Fear of the dark

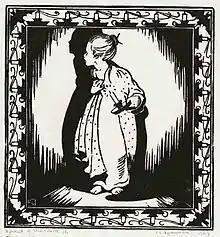
Artistic depiction of a child afraid of the dark and frightened by their shadow.

Fear of the dark is a common fear or phobia among toddlers, children and, to a varying degree, adults. A fear of the dark does not always concern darkness itself; it can also be a fear of possible or imagined dangers concealed by darkness. Most toddlers and children outgrow it, but this fear persists for some as a phobia and anxiety. When waking up or sleeping, these fears may intertwine with sighting sleep paralysis demons in some people. Some degree of fear of the dark is natural, especially as a phase of child development. Most observers report that fear of the dark rarely appears before the age of two years and roughly peaks around the development stage of four years of age. When fear of the dark reaches a degree that is severe enough to be considered pathological, it is sometimes called scotophobia (from – "darkness"), or lygophobia (from – "twilight").